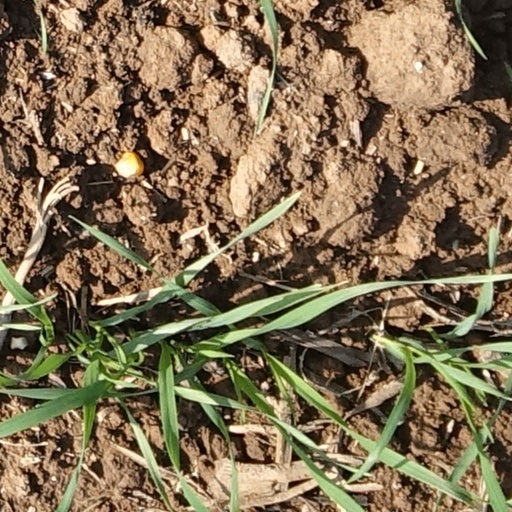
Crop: wheat